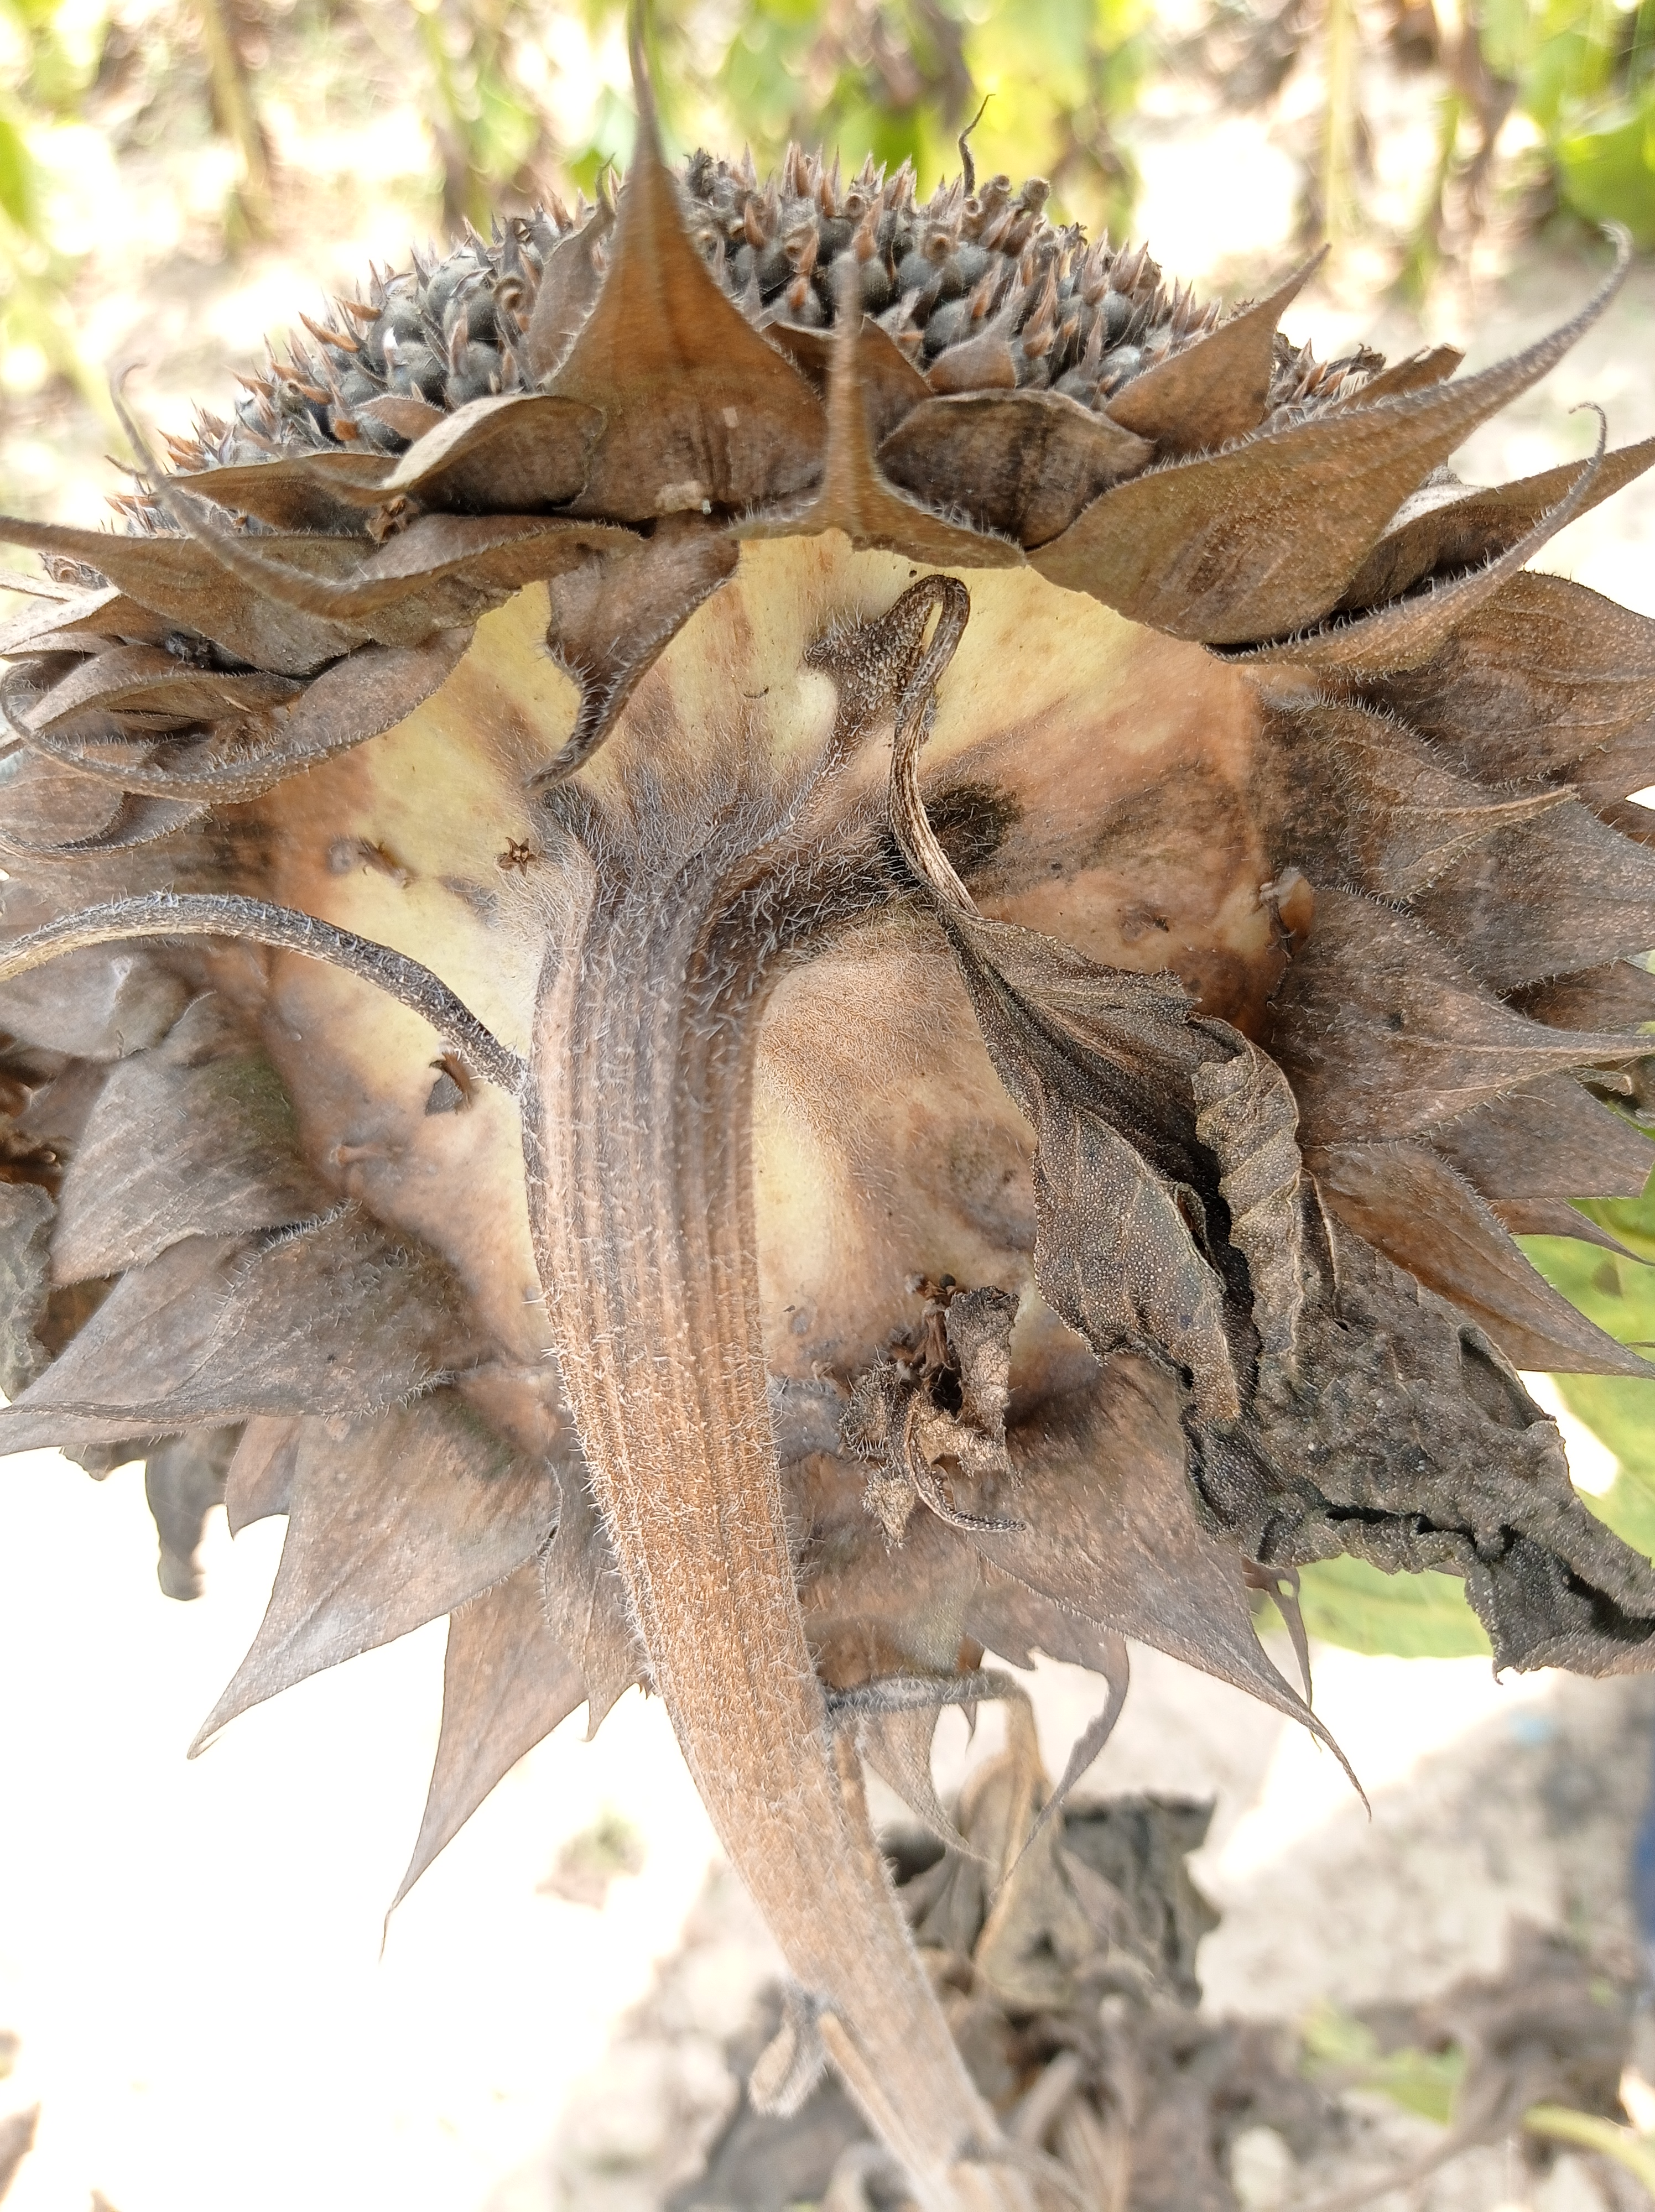
Label: Gray_mold